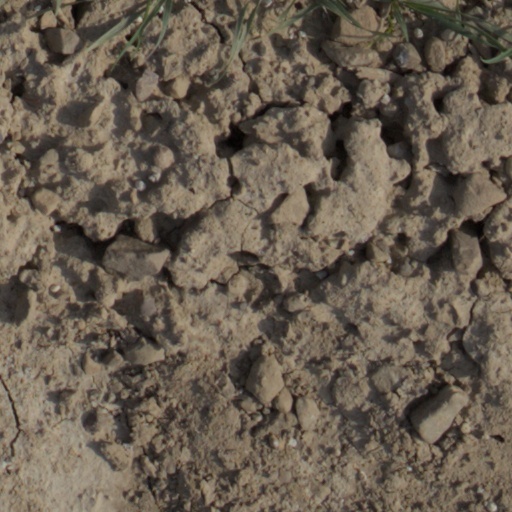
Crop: wheat